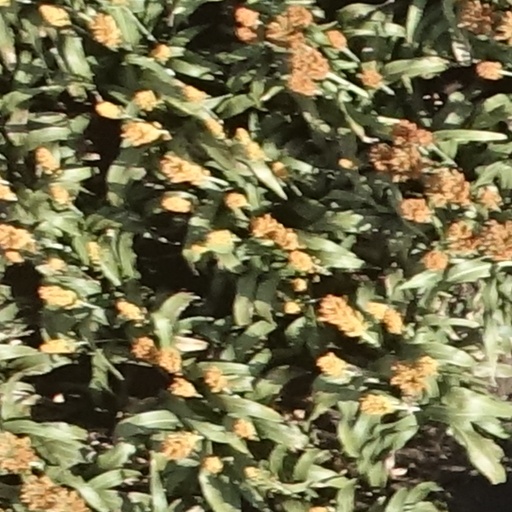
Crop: sorghum